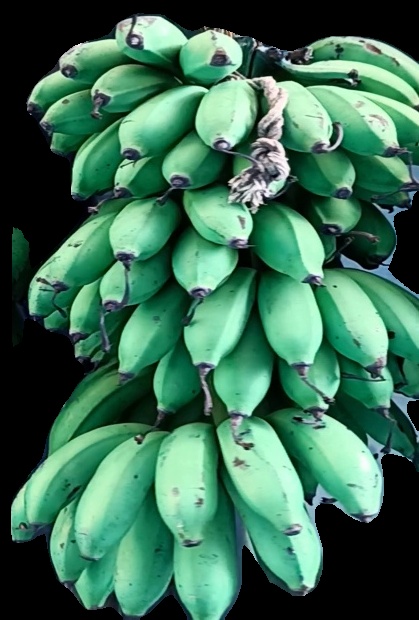
Variety: rasbale
Grade: grade2